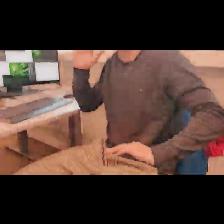
Label: Human